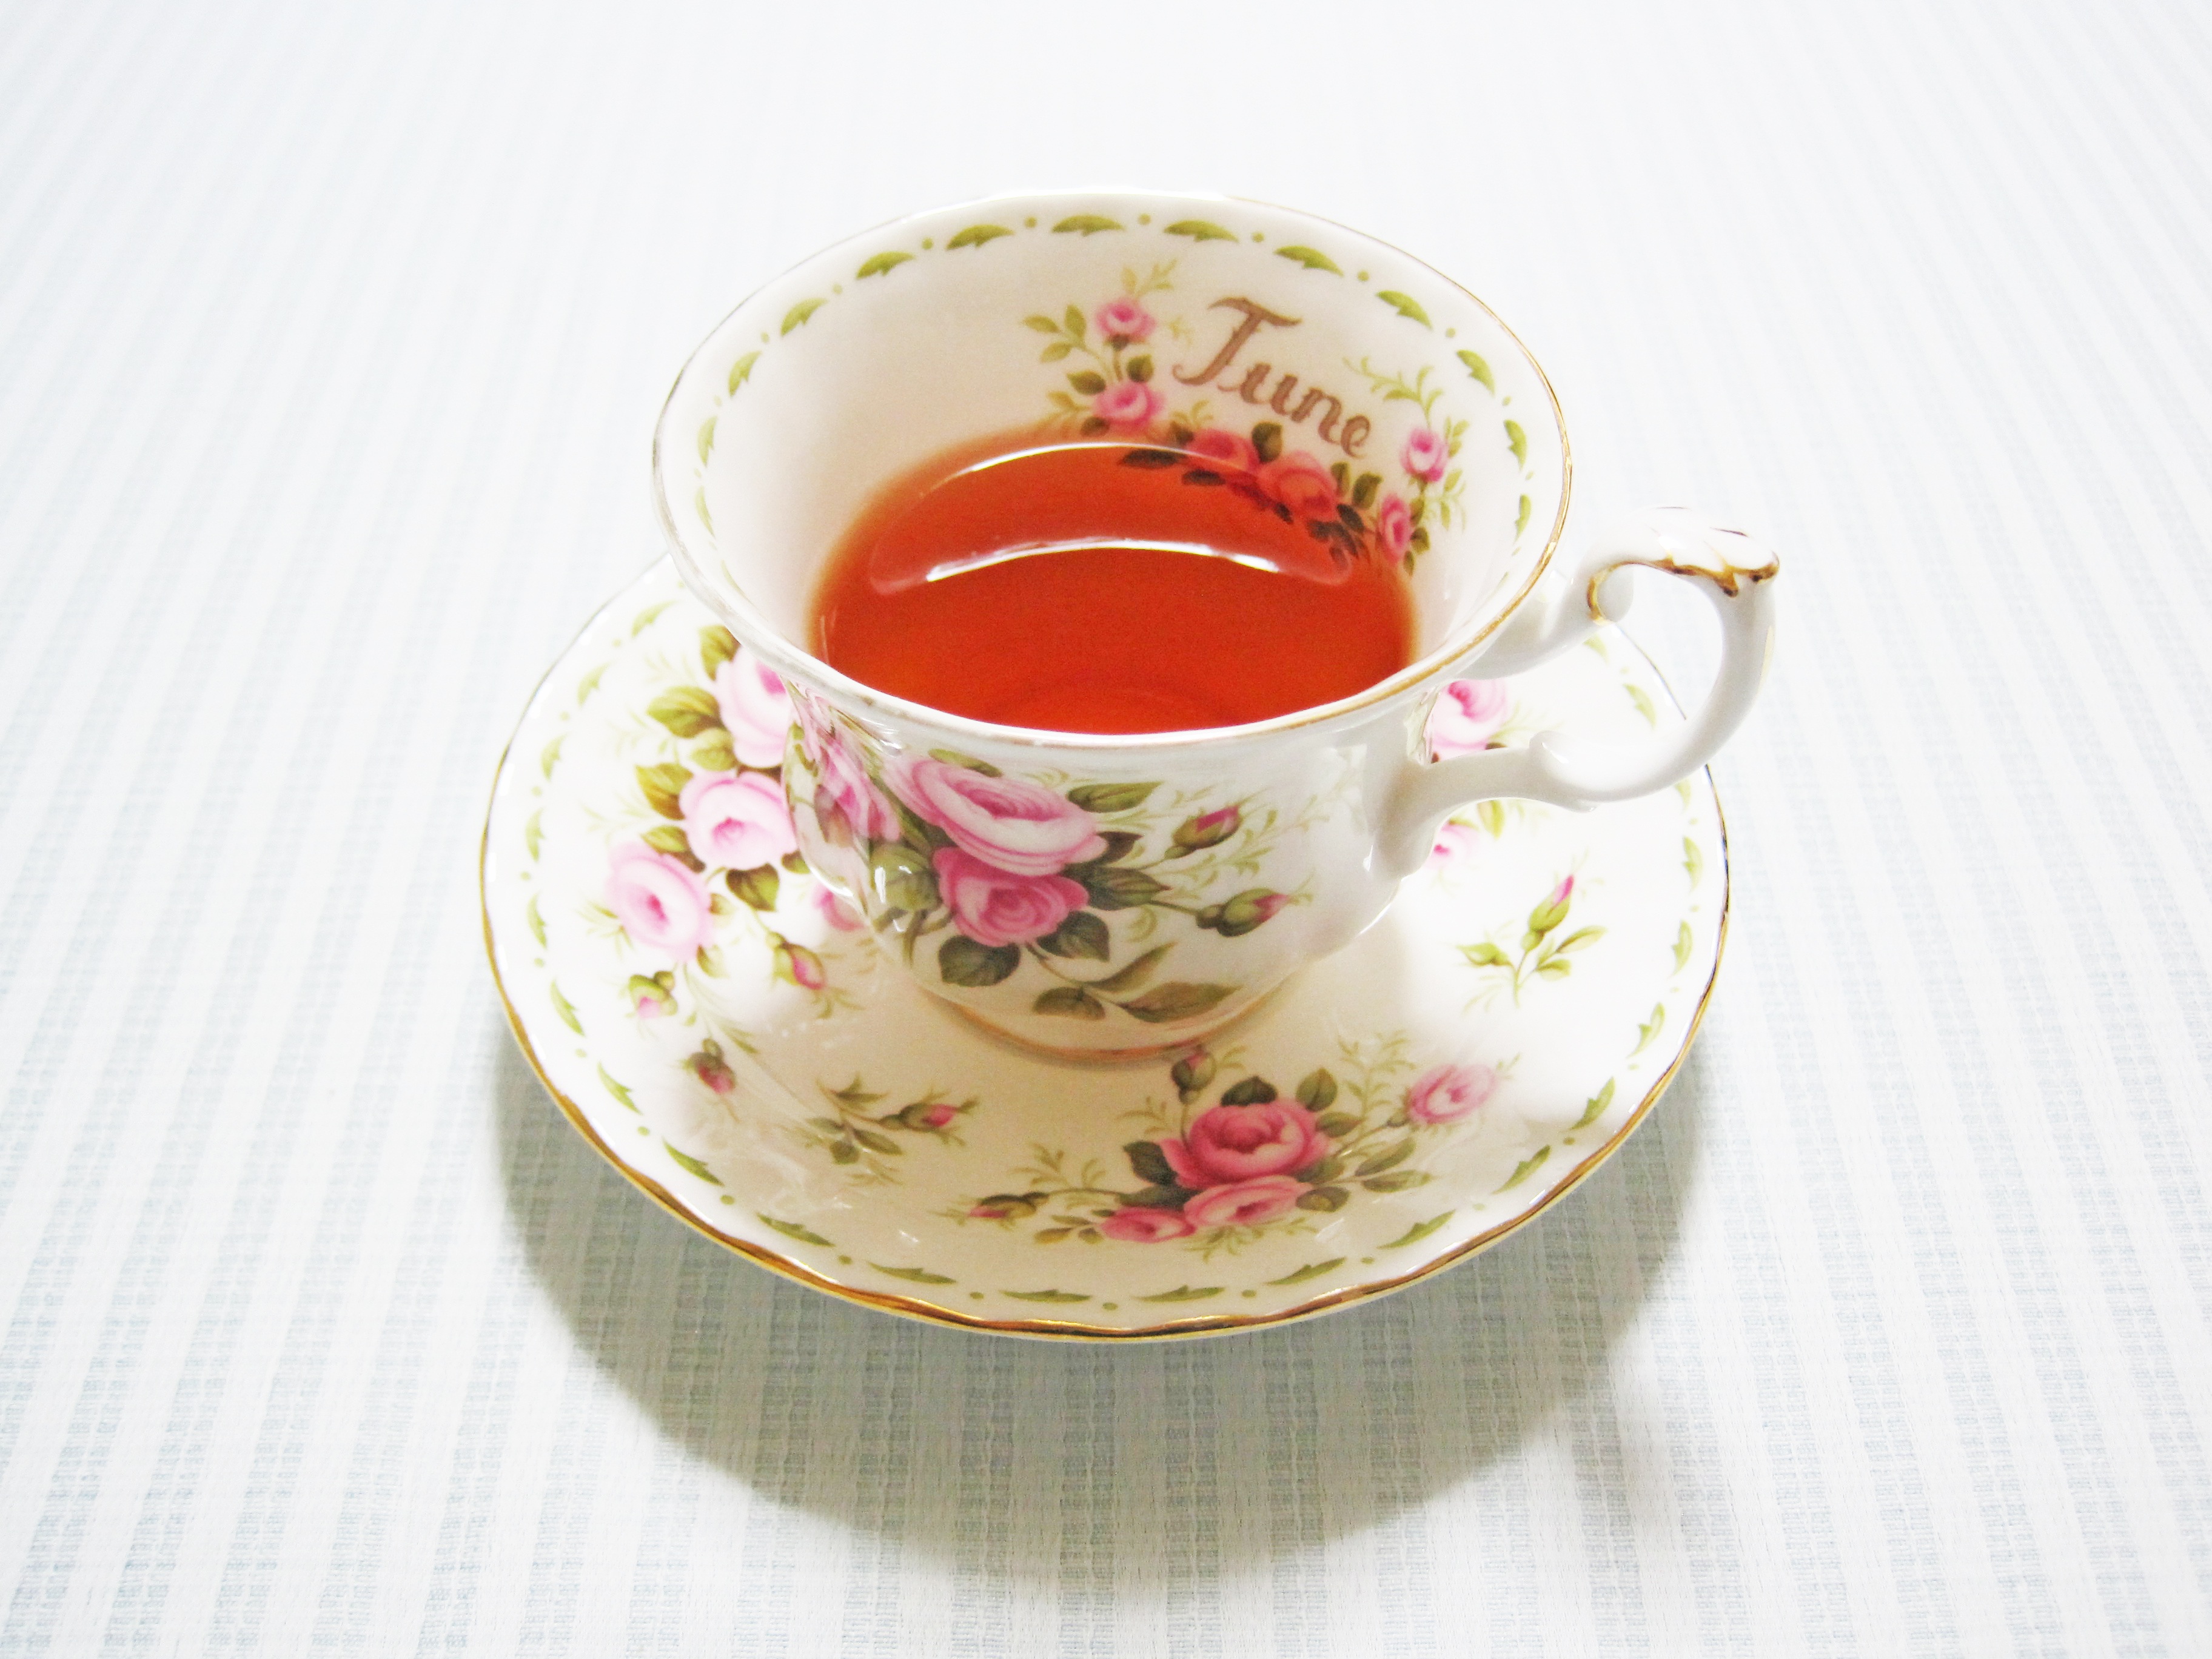
tea, cup, rose, saucer, ceramic, drink, mug, coffee cup, tableware, porcelain, june, tea time, drinkware, serveware